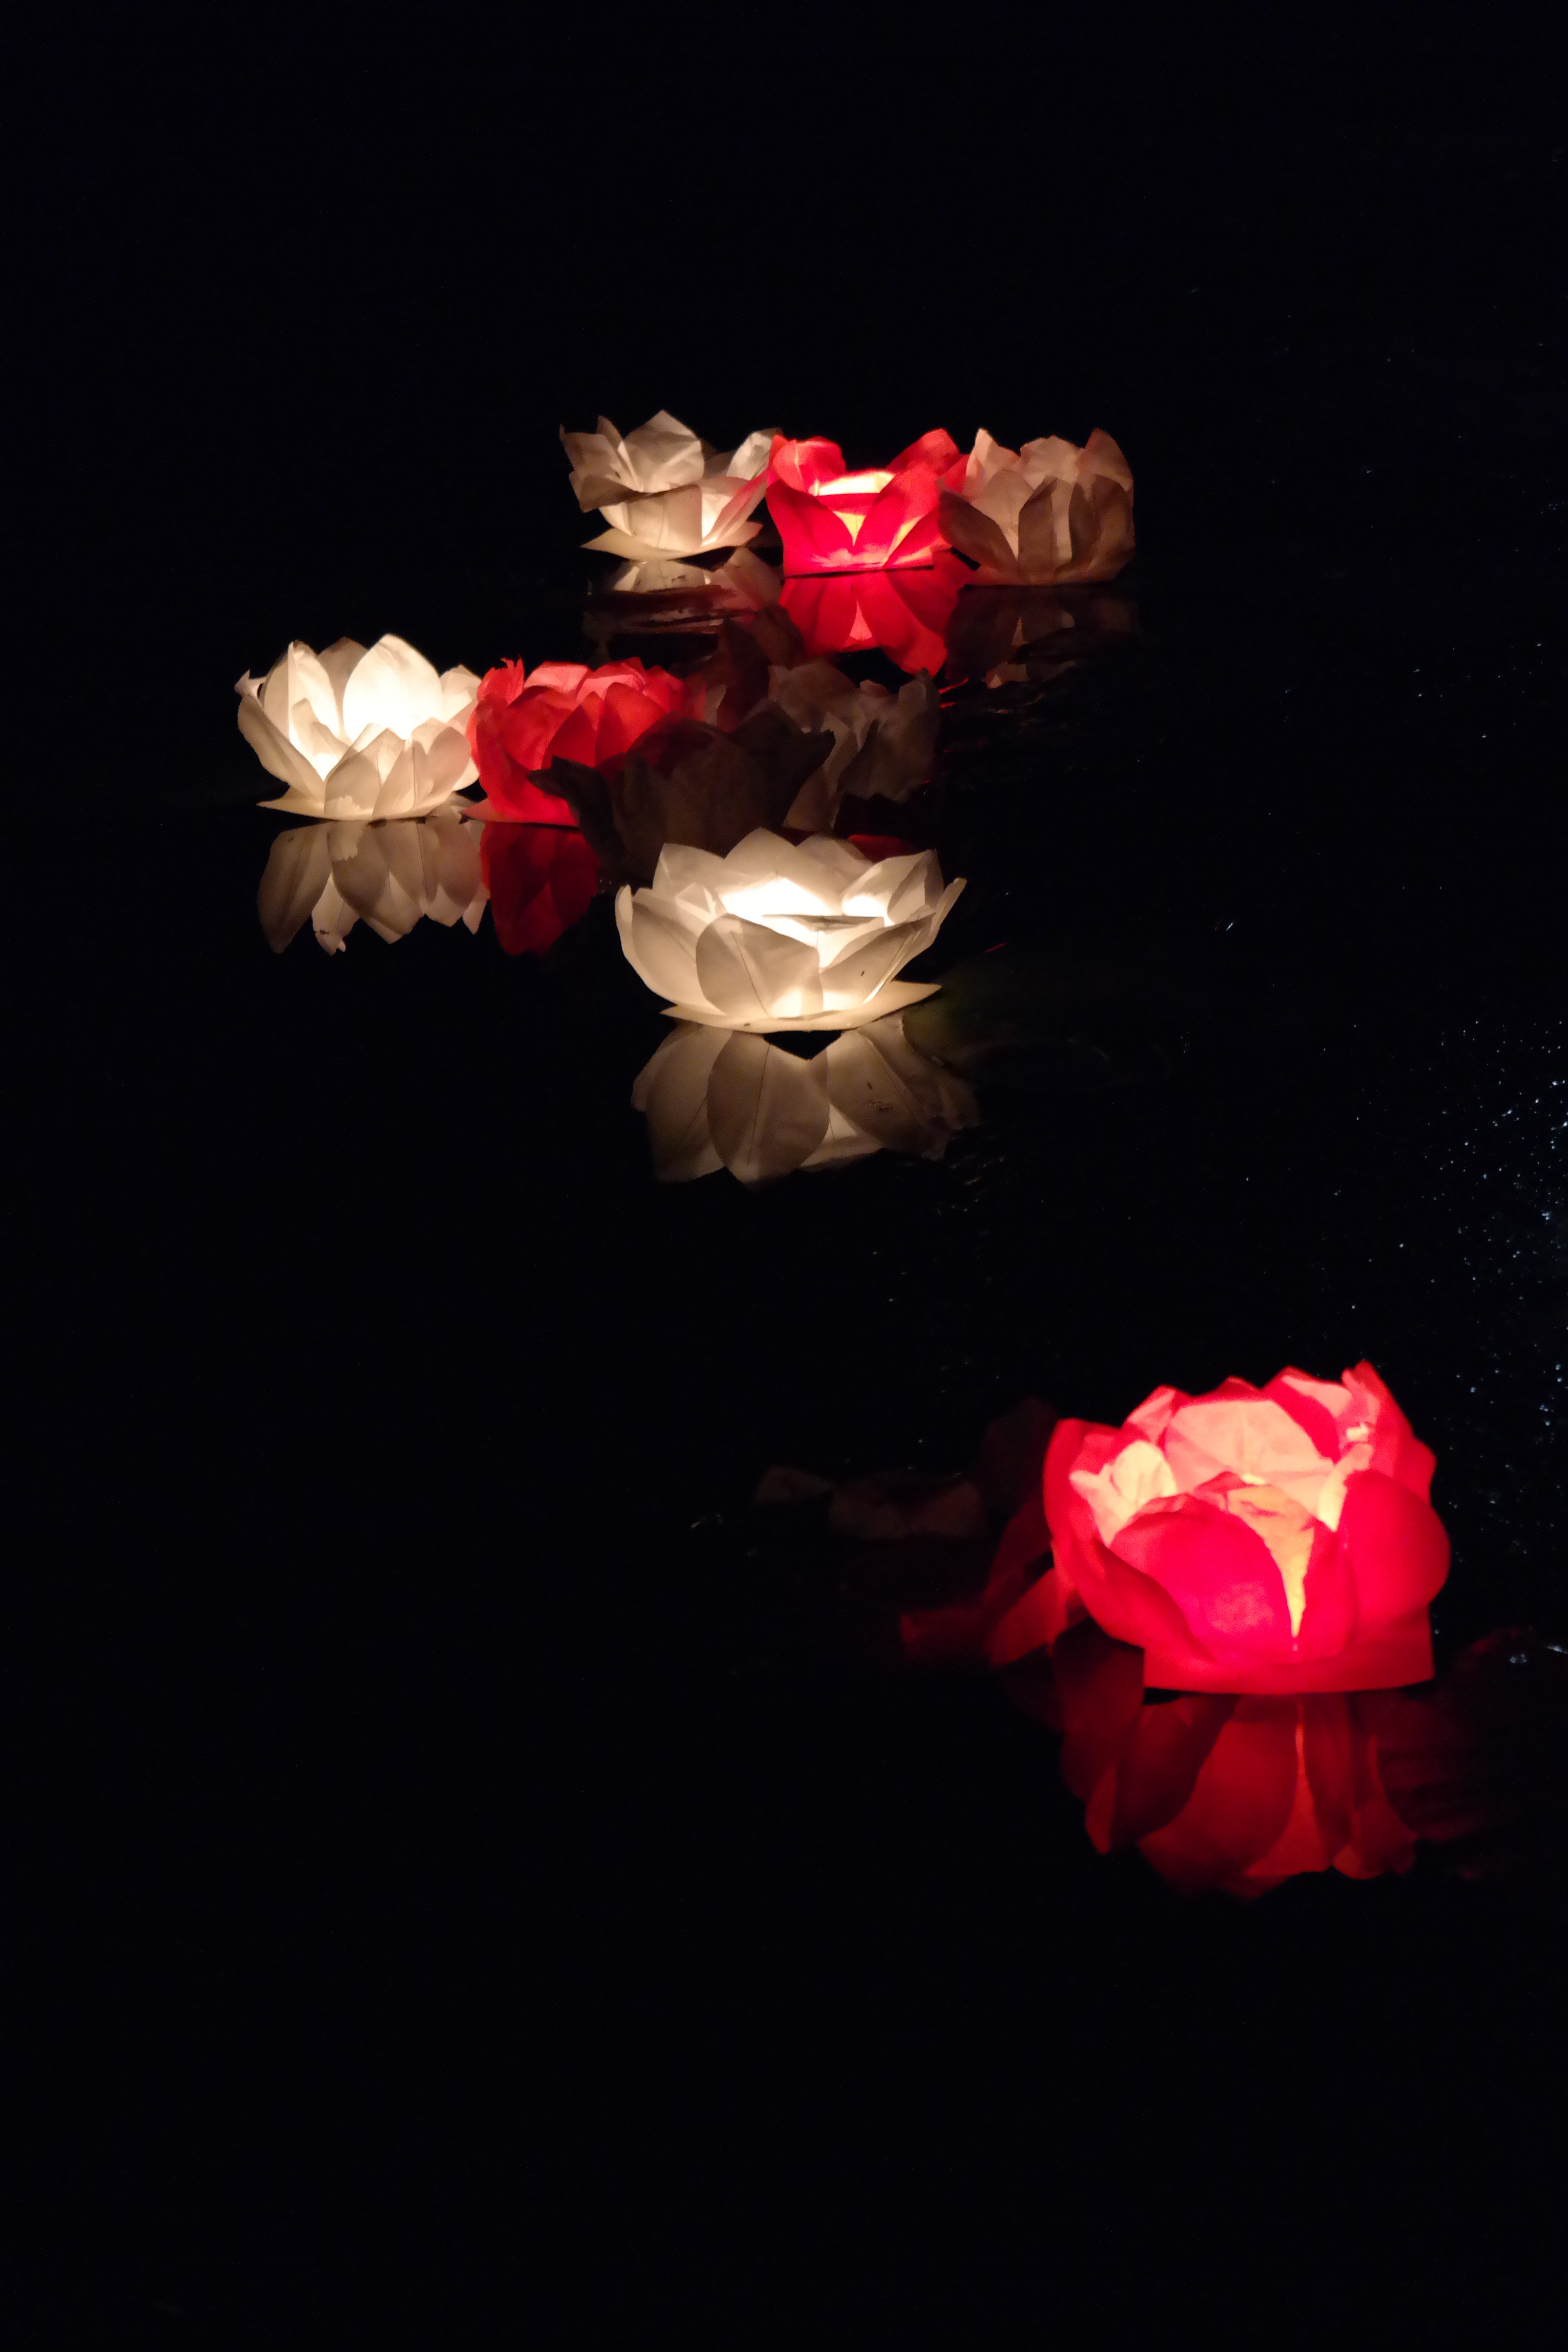
light, plant, flower, petal, rose, red, color, darkness, float, pink, candle, lotus, china, macro photography, flowering plant, land plant